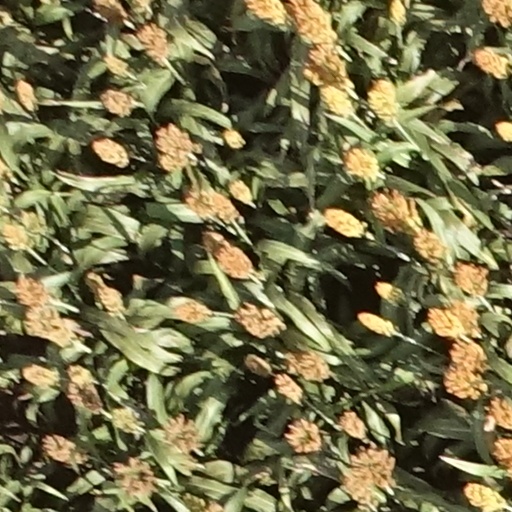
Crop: sorghum